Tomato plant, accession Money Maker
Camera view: vertical (180 deg); turntable rotation: 60 degrees
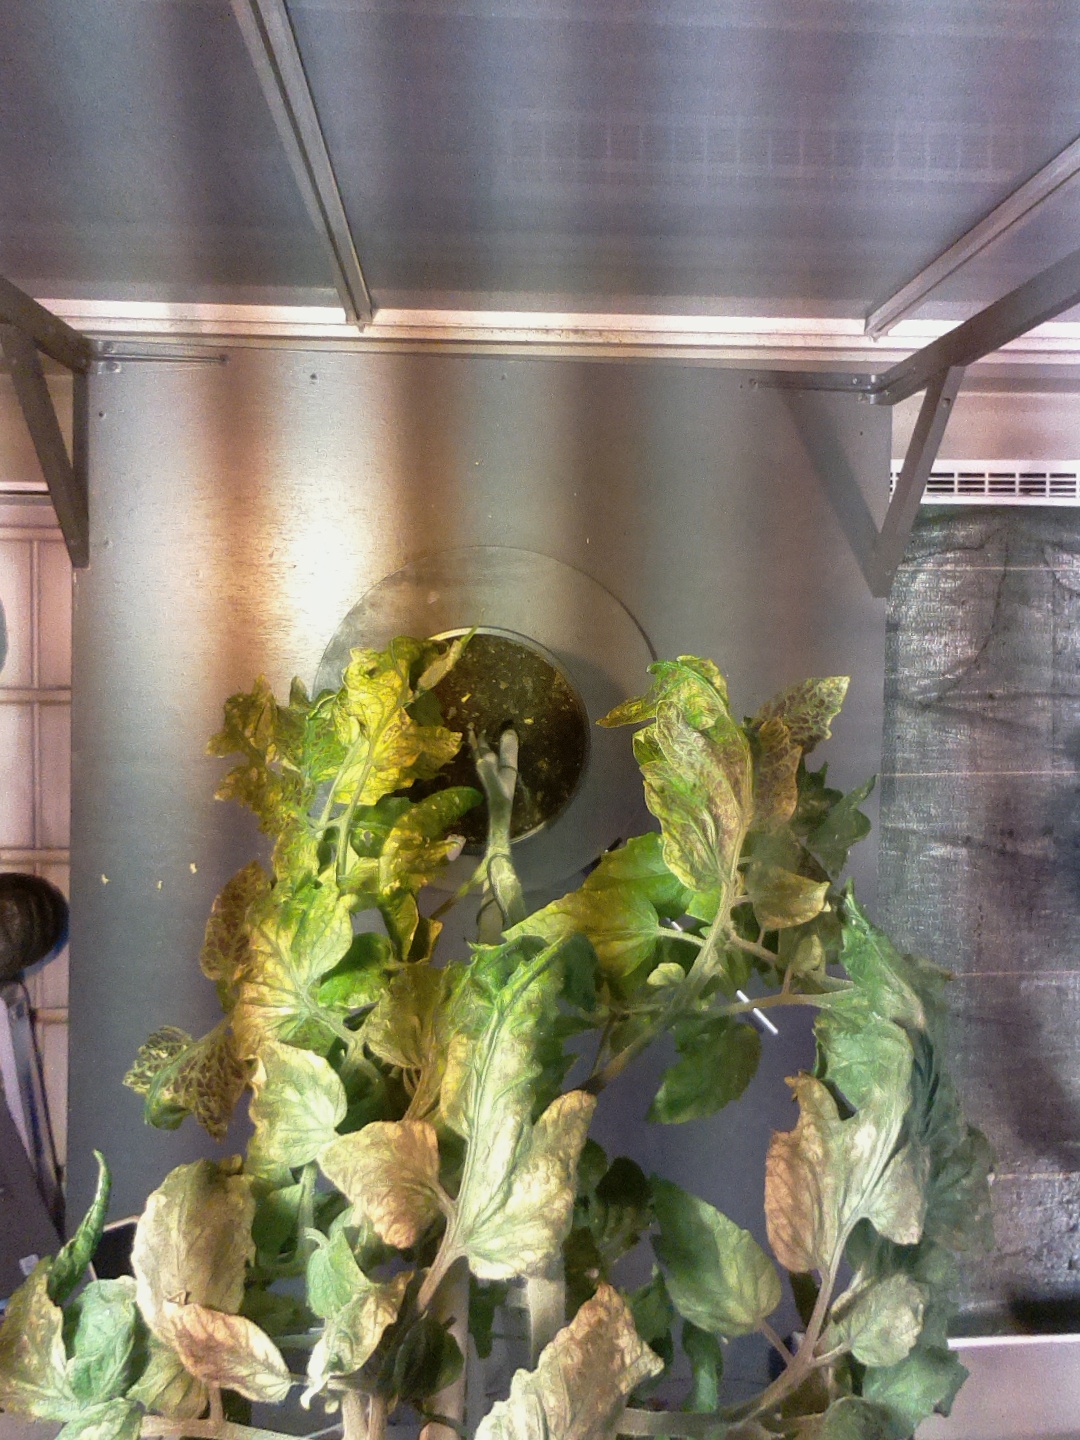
BBCH growth stage 76: 60%-70% of final fruit size